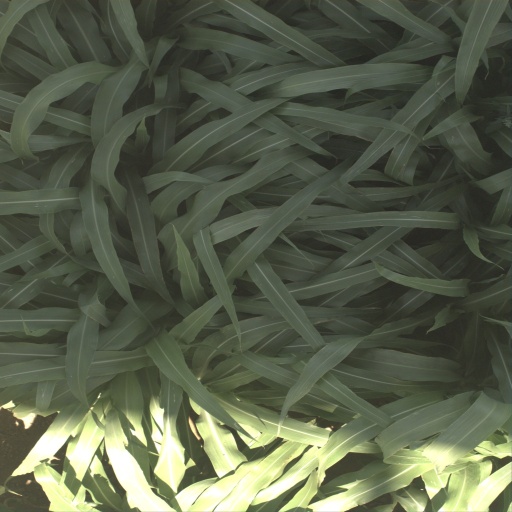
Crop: sorghum